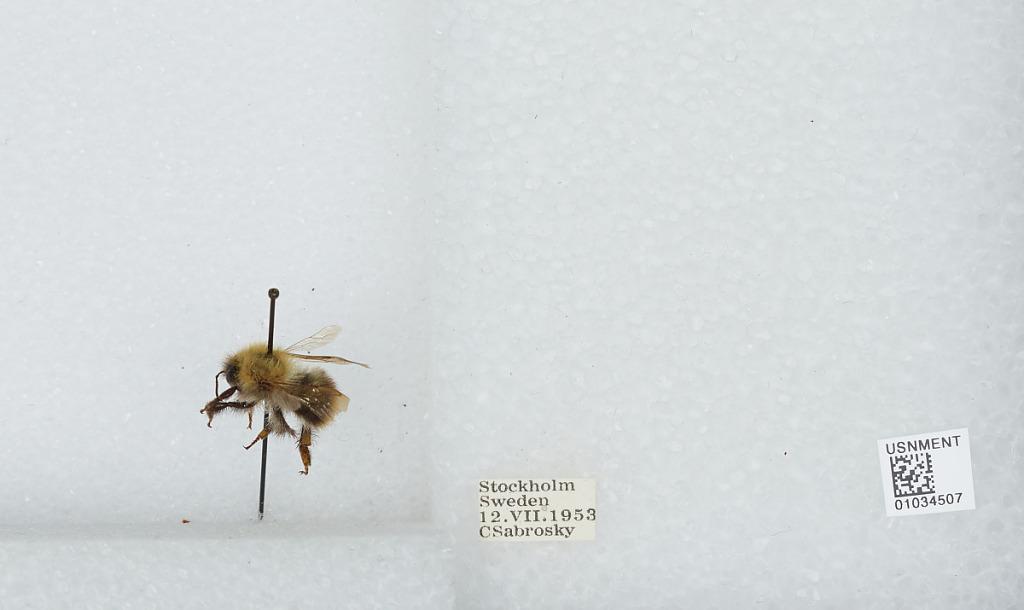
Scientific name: Bombus (Thoracobombus) pascuorum (Scopoli)
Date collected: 1953-7-12
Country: Sweden
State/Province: Stockholm
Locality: Stockholm
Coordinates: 59.3294, 18.0686